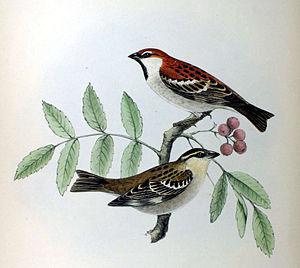
Le Moineau rutilant est une espèce d'oiseaux de la famille des Passeridae. C'est un petit oiseau trapu, au gros bec, granivore. Il mesure 14 à 15 centimètres de long. Son plumage est principalement roux au-dessus et gris en dessous. Il présente un dimorphisme sexuel, comparable à celui du Moineau domestique. Ses vocalisations ont une tonalité douce et musicale qui, lorsqu'elles s’enchaînent, forment un chant.